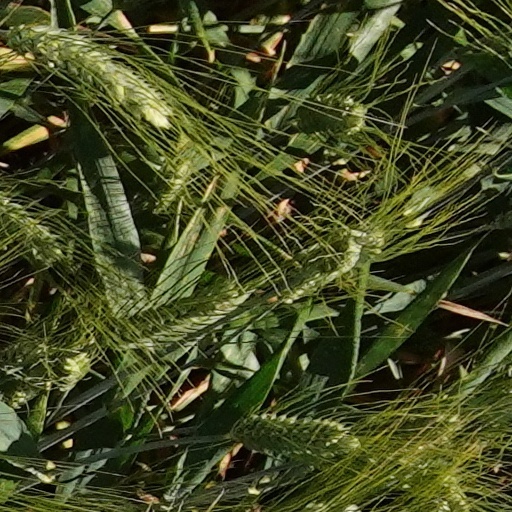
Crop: wheat